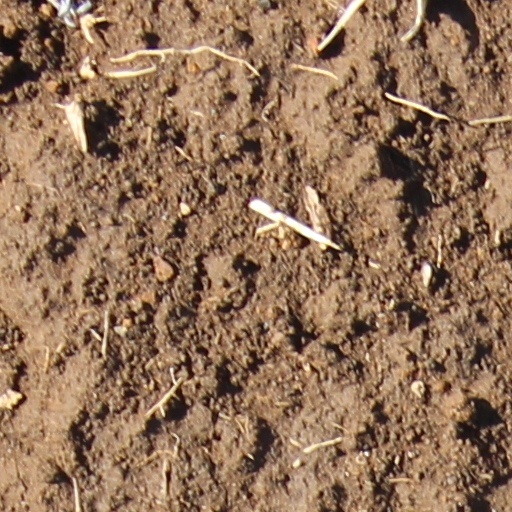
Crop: wheat